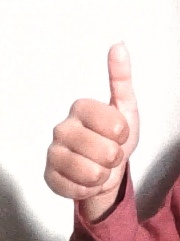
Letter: aleff